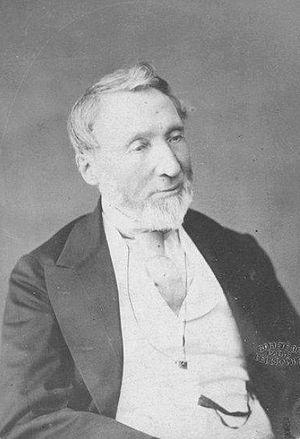
Louis Vivien de St-Martin.
Louis Vivien, dit Vivien de Saint-Martin, né le 17 mai 1802 à Saint-Martin-de-Fontenay et mort à Versailles le 26 décembre 1896, est un géographe français du XIXᵉ siècle.